Syarhey Kazeka

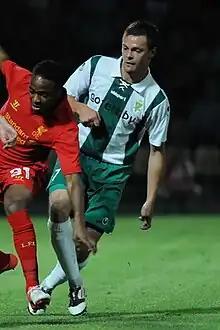
Syarhey Kazeka (2012)

Syarhey Kazeka (born 17 August 1986) is a Belarusian football coach and former player.